Renaissance Revival architecture

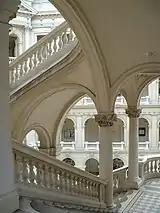
The staircase at the Warsaw University of Technology, with strong Baroque Revival influences.

One of the most widely copied features of Renaissance architecture were the great staircases from the chateaux of Blois and Chambord. Blois had been the favourite residence of the French Kings throughout the renaissance. The Francis I wing, completed in 1524, of which the staircase is an integral part was one of the earliest examples of French Renaissance. French renaissance architecture was a combination of the earlier Gothic style coupled with a strong Italian influence represented by arches, arcades, balustrading and, in general, a more flowing line of design than had been apparent in the earlier Gothic. The Chateau de Blois's triumphal staircase was imitated almost from the moment of its completion, and was certainly the predecessor of the "double staircase" (sometimes attributed to Leonardo da Vinci) at the Château de Chambord just a few years later.